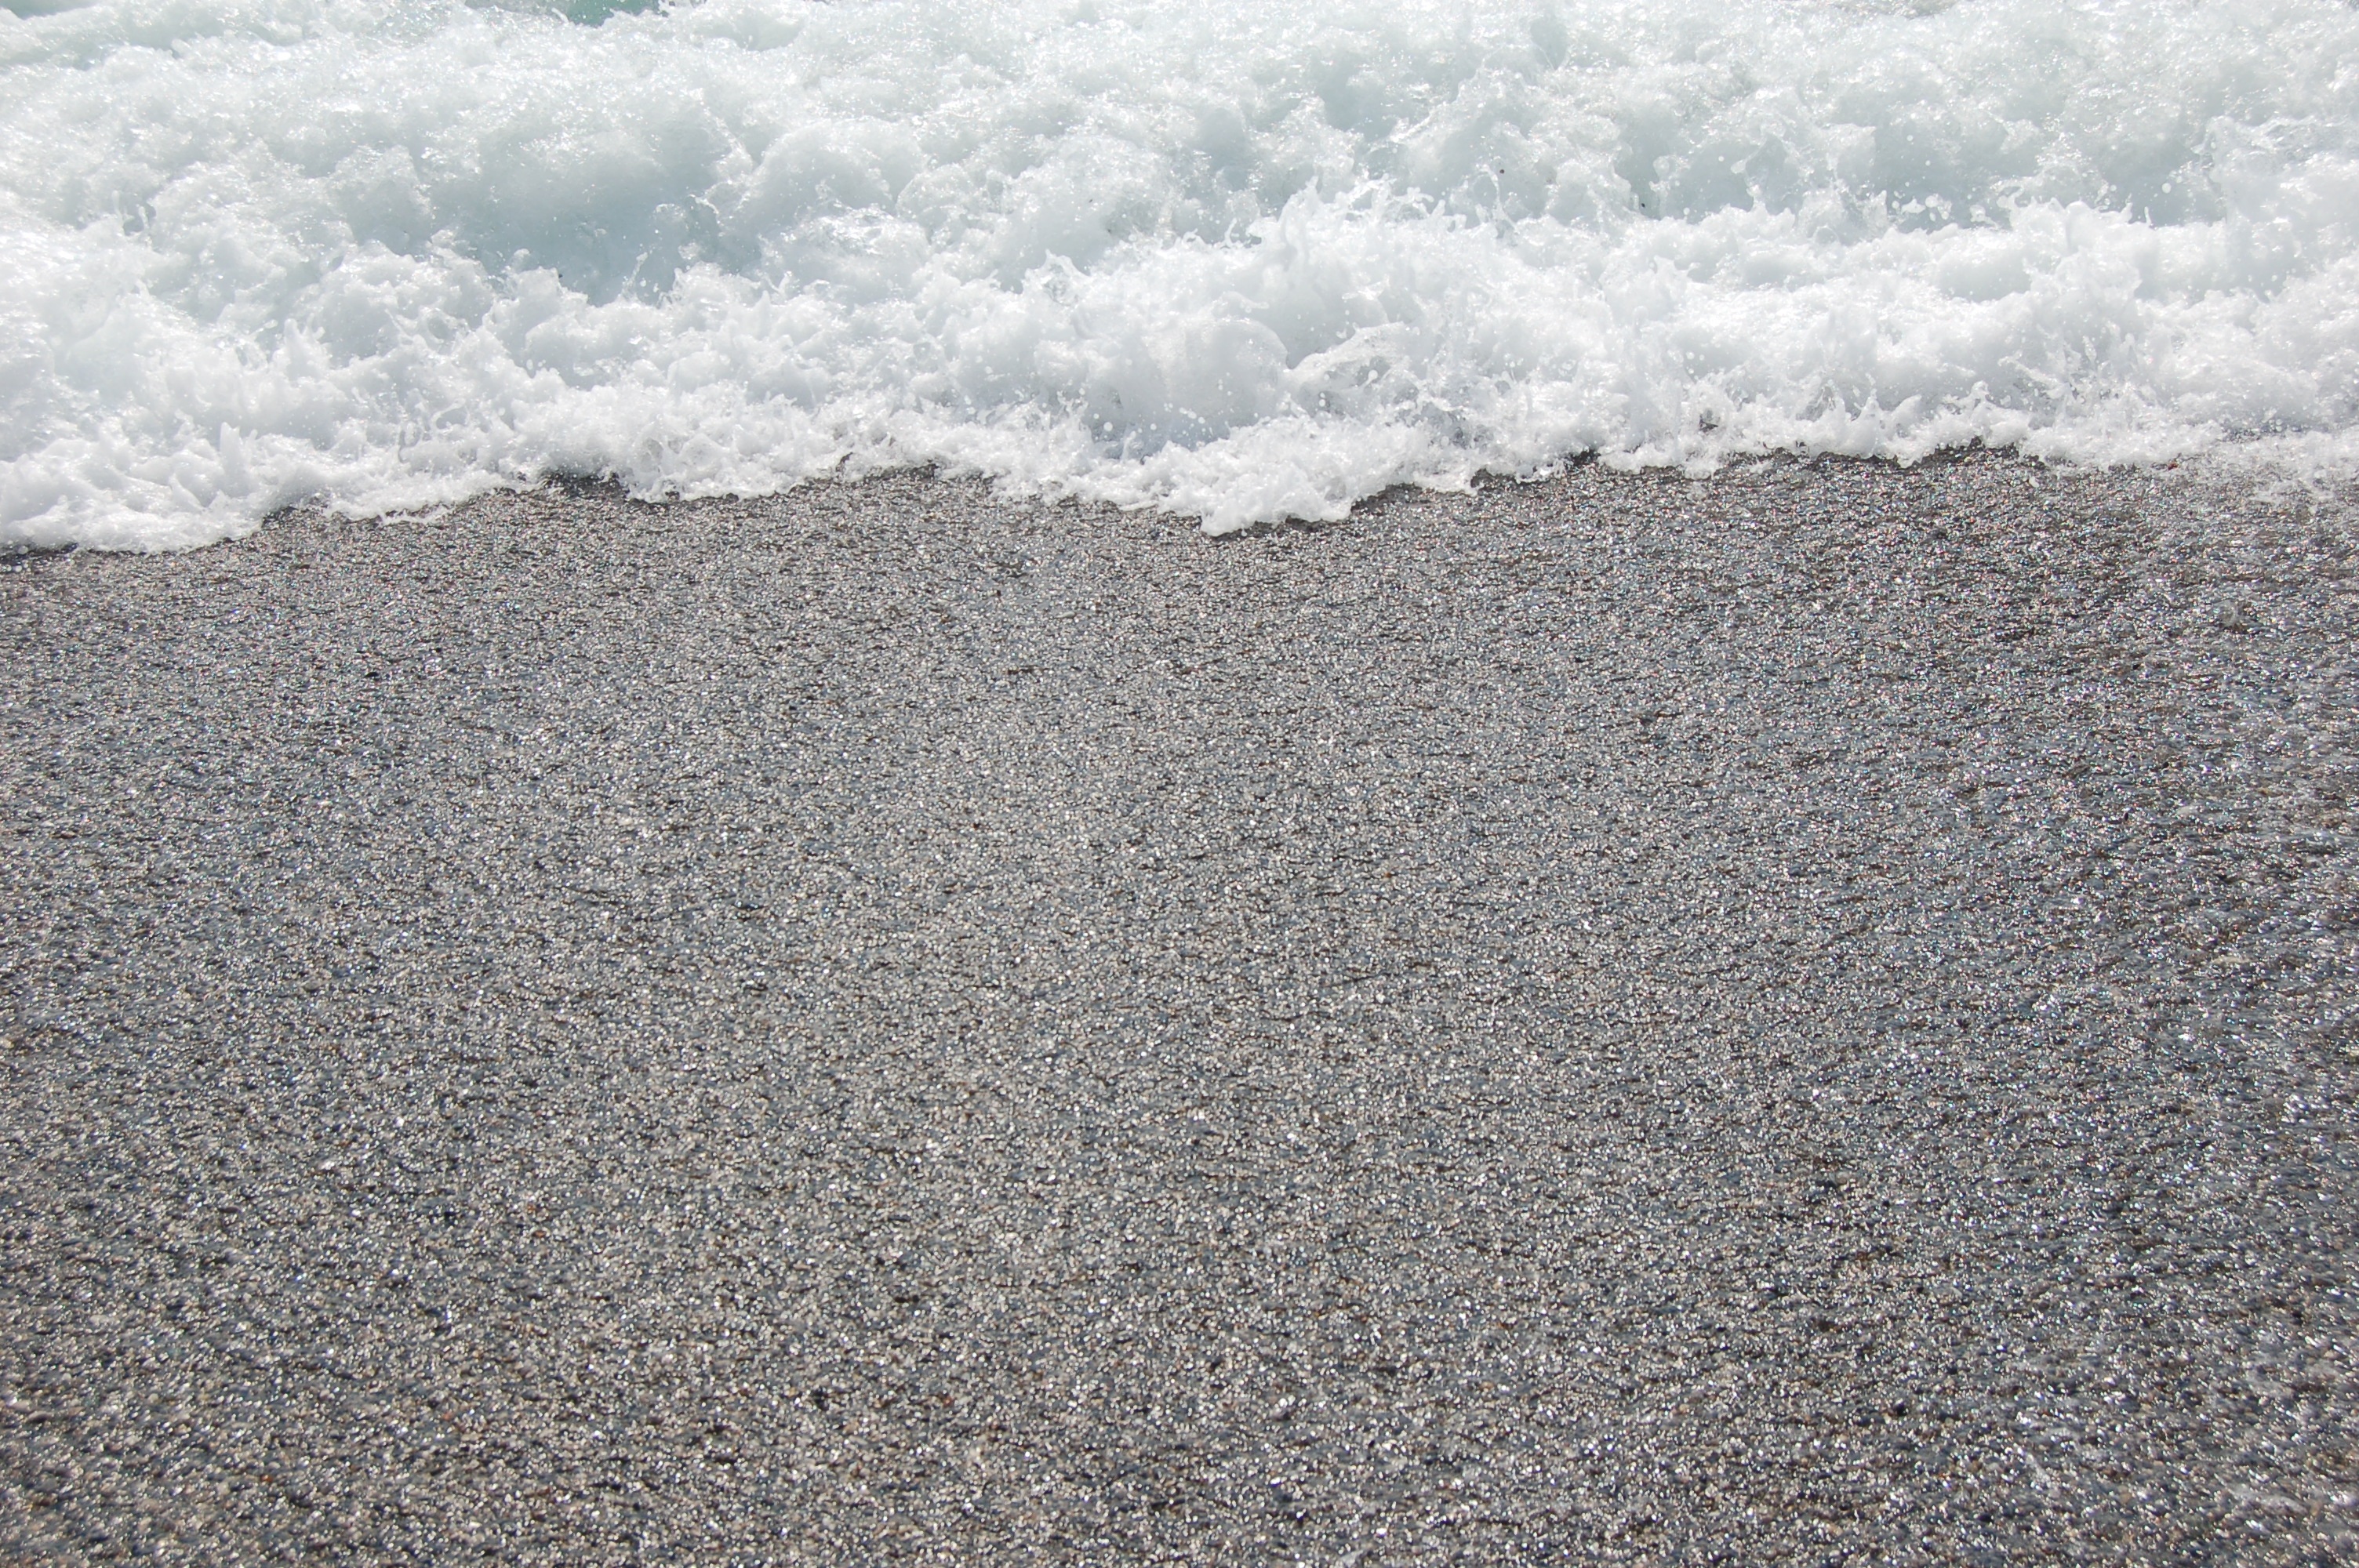
sea, sand, shore, wave, asphalt, foam, soil, material, stones, pebbles, tundra, mudflat, geological phenomenon, wind wave